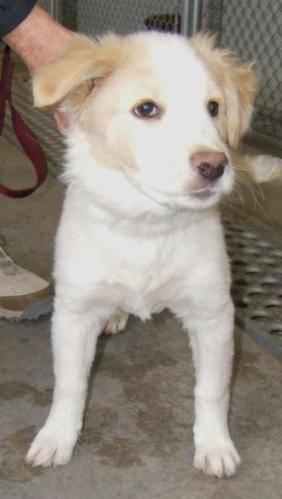
dog